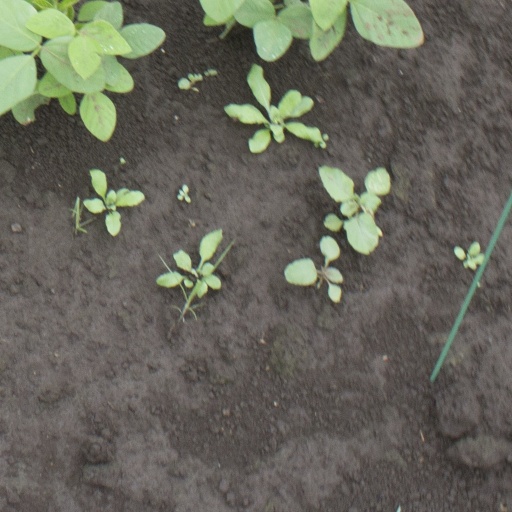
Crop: soybean